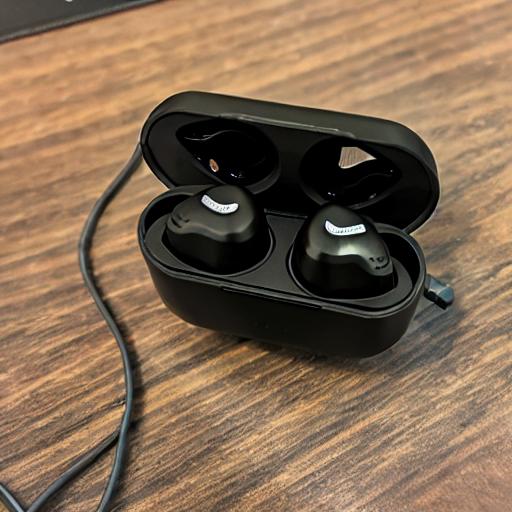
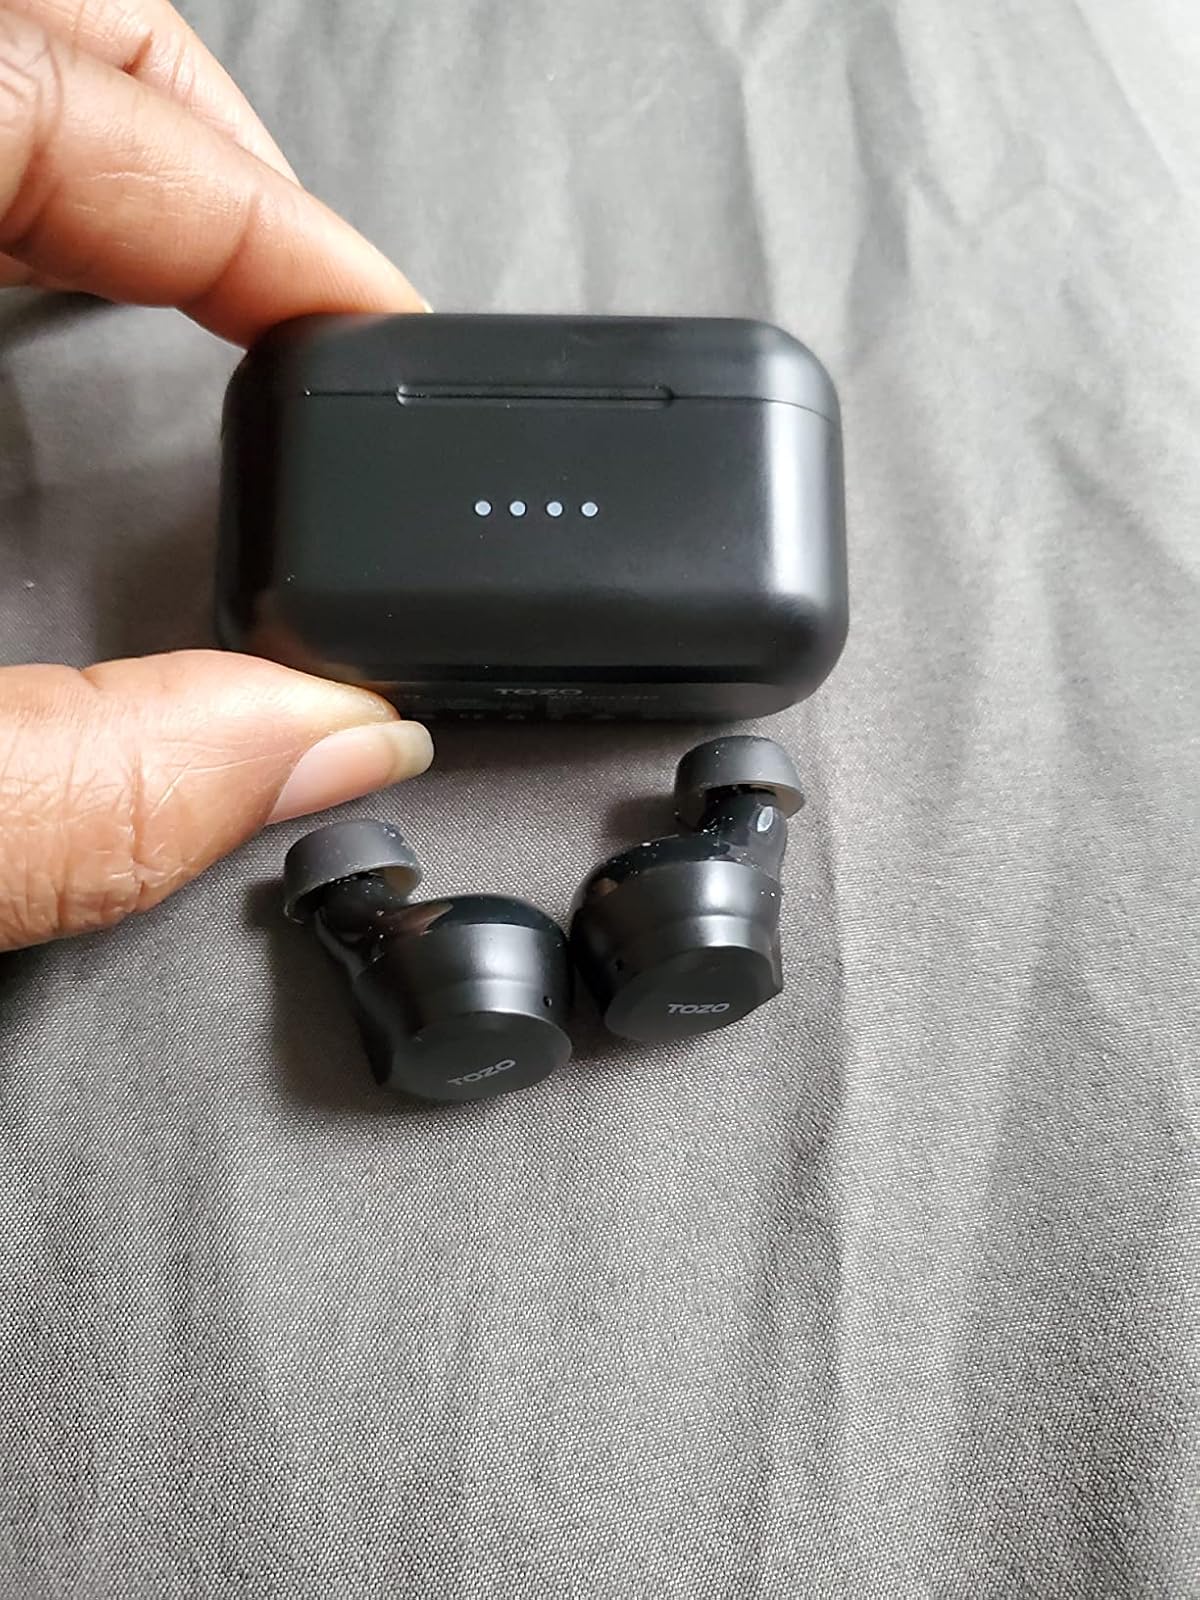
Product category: earbuds
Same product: no